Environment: real
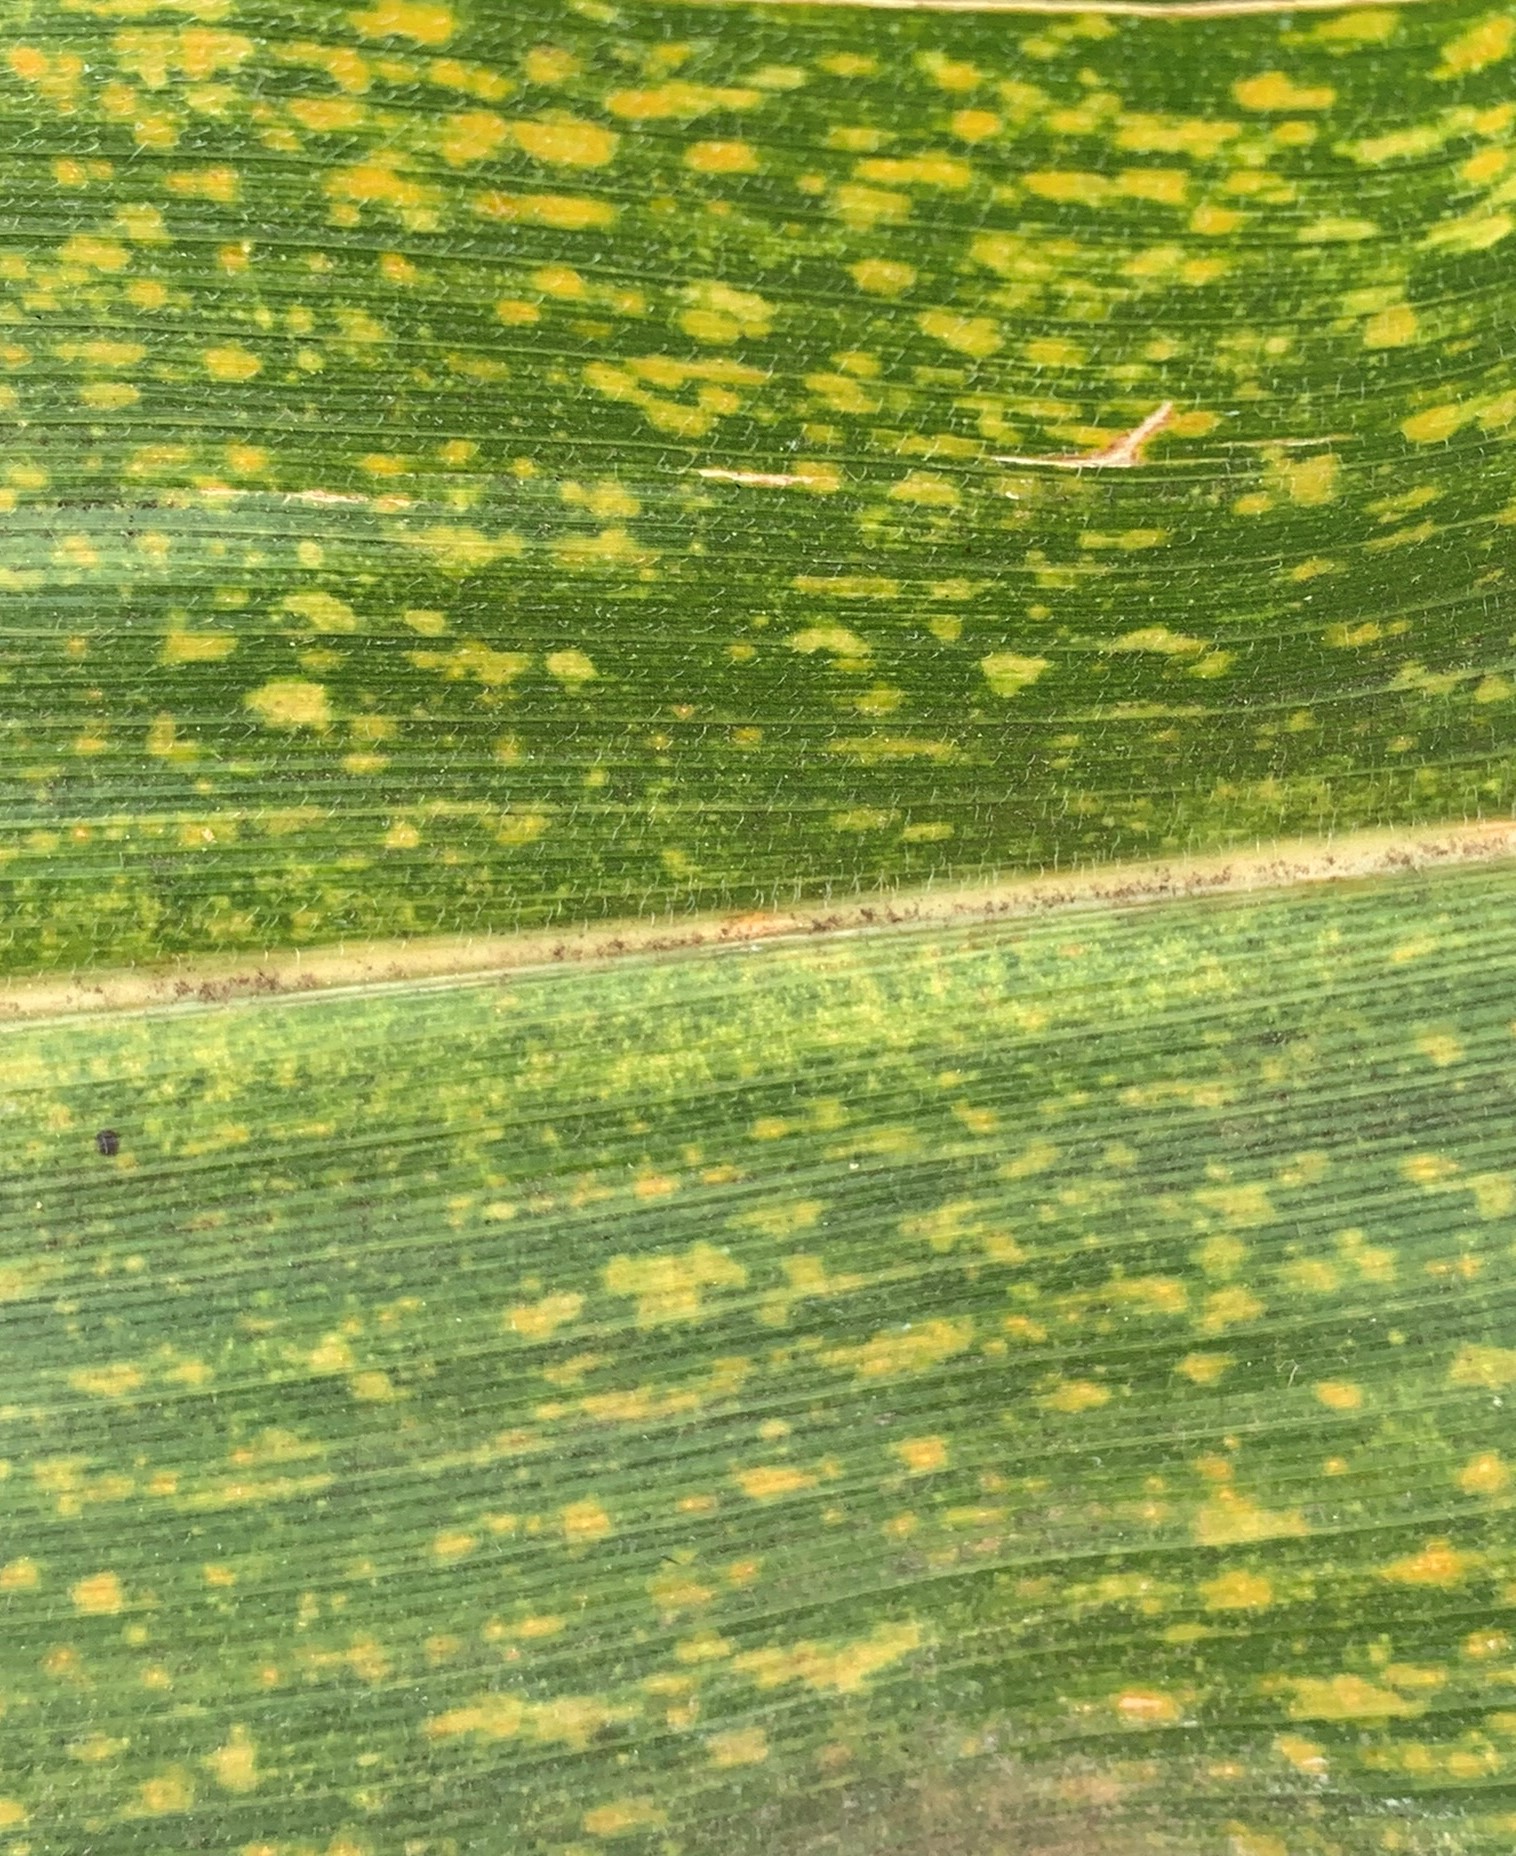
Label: lethal_necrosis